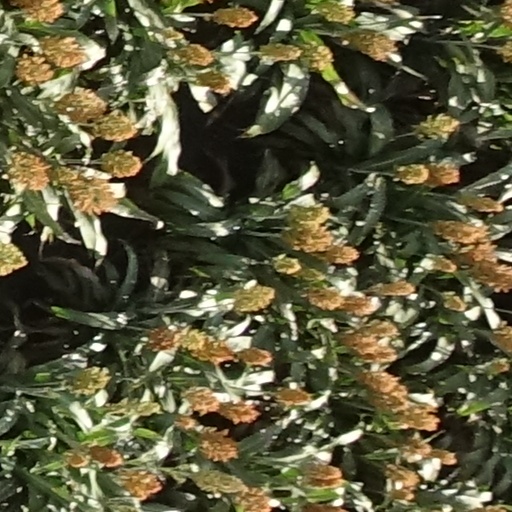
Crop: sorghum